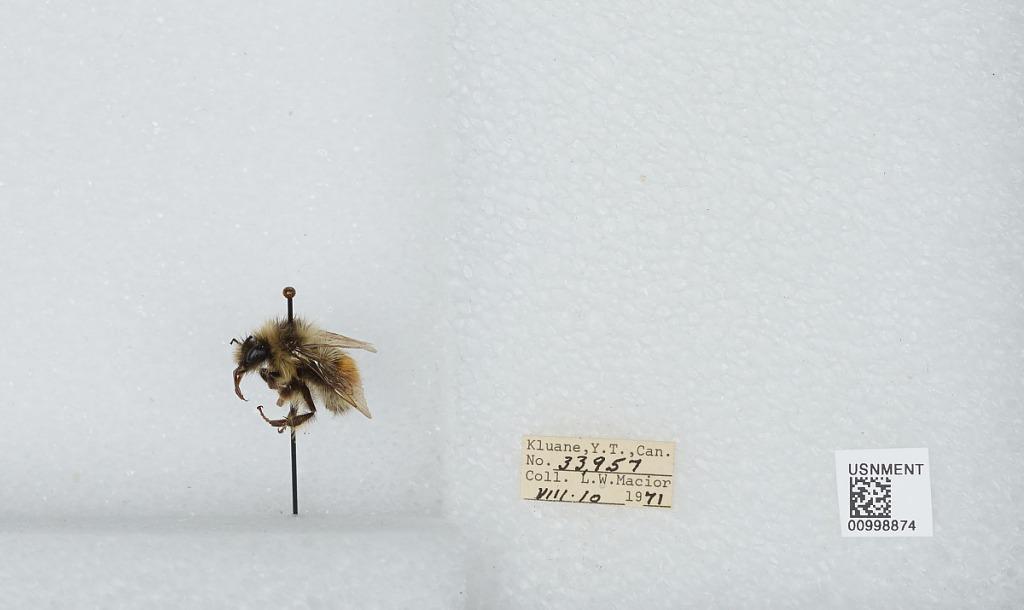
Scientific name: Bombus (Pyrobombus) melanopygus Nylander
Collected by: L. Macior
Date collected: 1971-8-10
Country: Canada
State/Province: Yukon Territory
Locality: Klaune
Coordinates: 60.7132, -139.474